Krishna Janmasthan Temple Complex

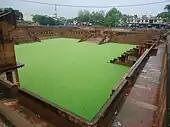
Potra Kund

The Keshavdeva Temple was built by Ramkrishna Dalmia in memory of his mother Jadiadevi Dalmia. The construction of the temple started on 29 June 1957 and inaugurated on 6 September 1958 by Hanuman Prasad Poddar. It is located south of the Shahi Eidgah.